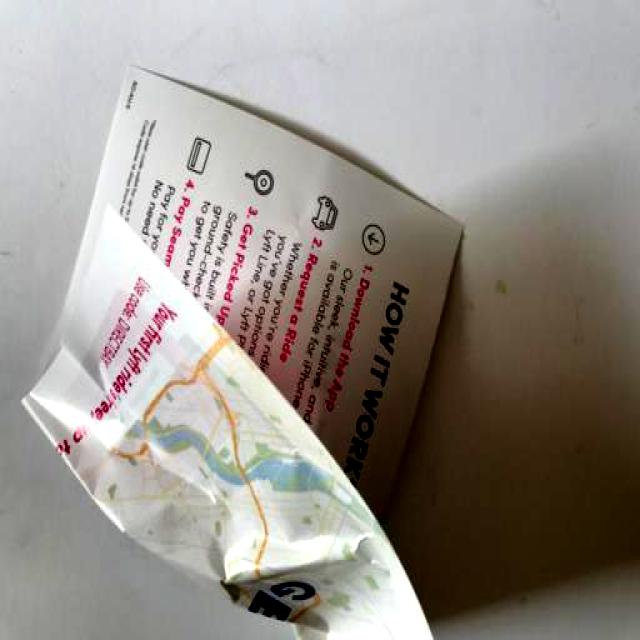
Label: Paper